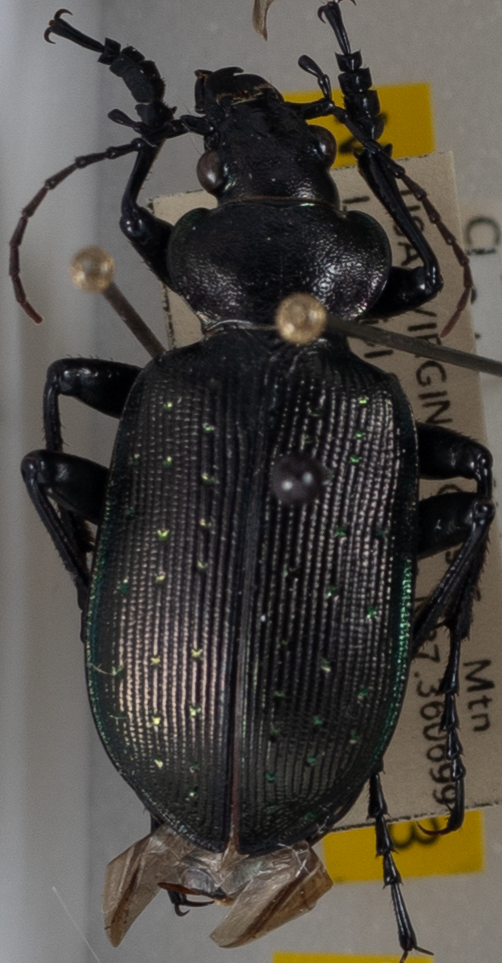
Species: Calosoma frigidum
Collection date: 2022-06-28
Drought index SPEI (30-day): -0.616
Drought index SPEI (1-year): -0.922
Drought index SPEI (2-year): -0.46